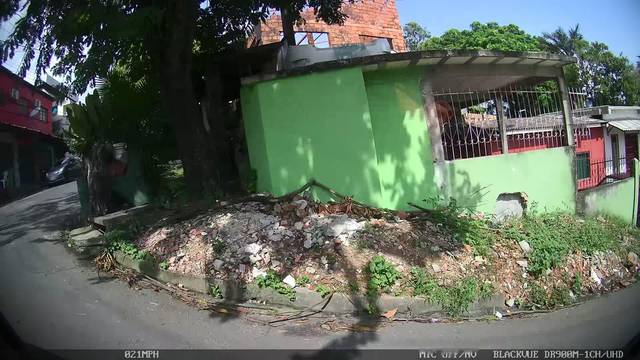
Region: Brazil
Coordinates: -3.106, -59.992